Freewinds

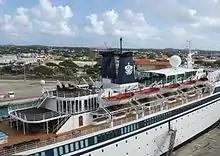
View of the upper decks of the "Freewinds"

The exterior design of the "Bohème/Freewinds" is very similar to the "Finnhansa"-class ships built as ferries. She has a moderately raked and slightly rounded bow, rounded forward superstructure, terraced rear superstructure and two slim side-by-side funnels. She differs from her sisters with the superstructure expanding further on promenade deck (on the other ships it only extends as far as the bridge), swimming pool added to the rear of promenade deck, and the observation lounge missing from the topmost deck; this was replaced by an open sunbathing area.